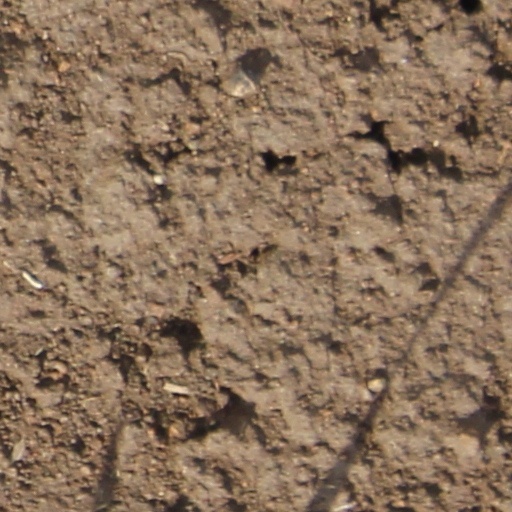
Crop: wheat